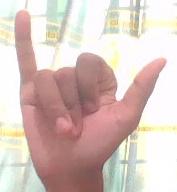
ASL sign: Y